Bothel and Threapland

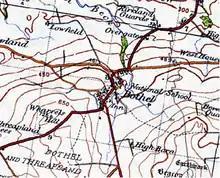
20th Century map of Bothel

Domesday Book has no reference to Bothel and Threapland, but there is reference to the settlement around the area with Roman forts and during the 1200s having a settlement rise up for military viewpoint.